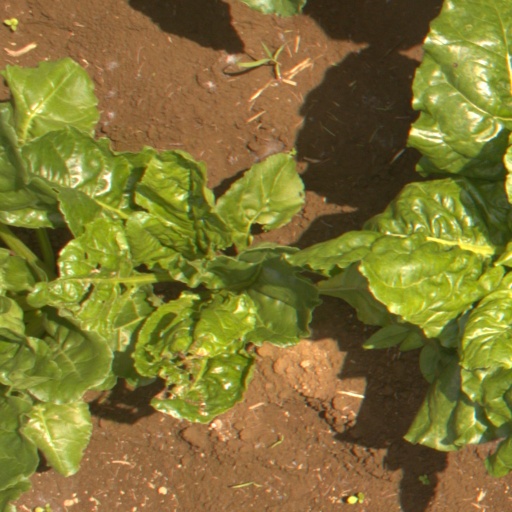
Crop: sugar beet